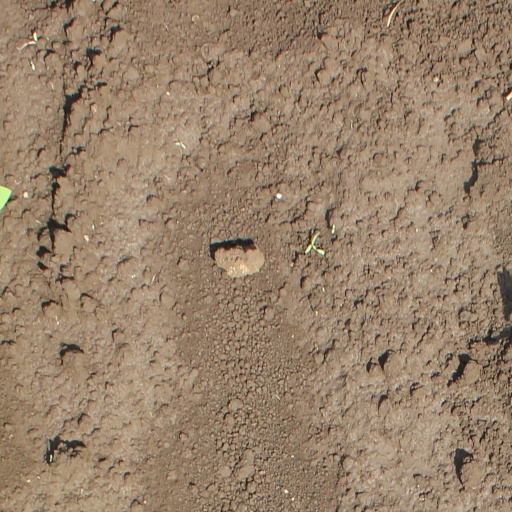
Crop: soybean